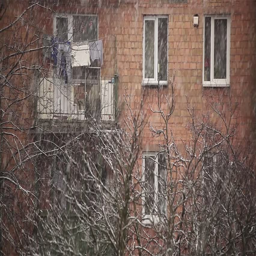
fine snow falling on background of various old residential apartment blocks in an overcast weather with leafless trees gently swaying in the wind